James A. Garfield

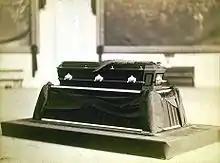
Garfield's casket lying in state at the Capitol Rotunda

Grant and Hayes had both advocated civil service reform, and by 1881 such reform associations had organized with renewed energy across the nation. Garfield sympathized with them, believing the spoils system damaged the presidency and often eclipsed more important concerns. Some reformers became disappointed when Garfield promoted limited tenure only to minor office seekers and gave appointments to his old friends.